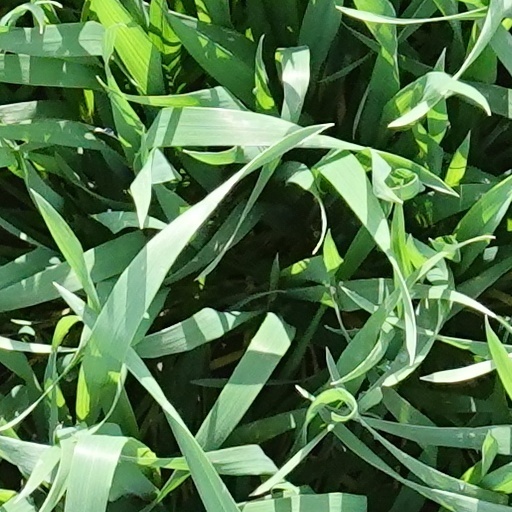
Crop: wheat